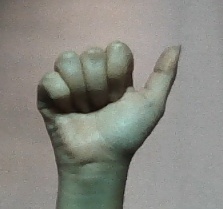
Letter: dhad